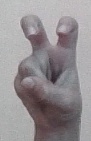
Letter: toot